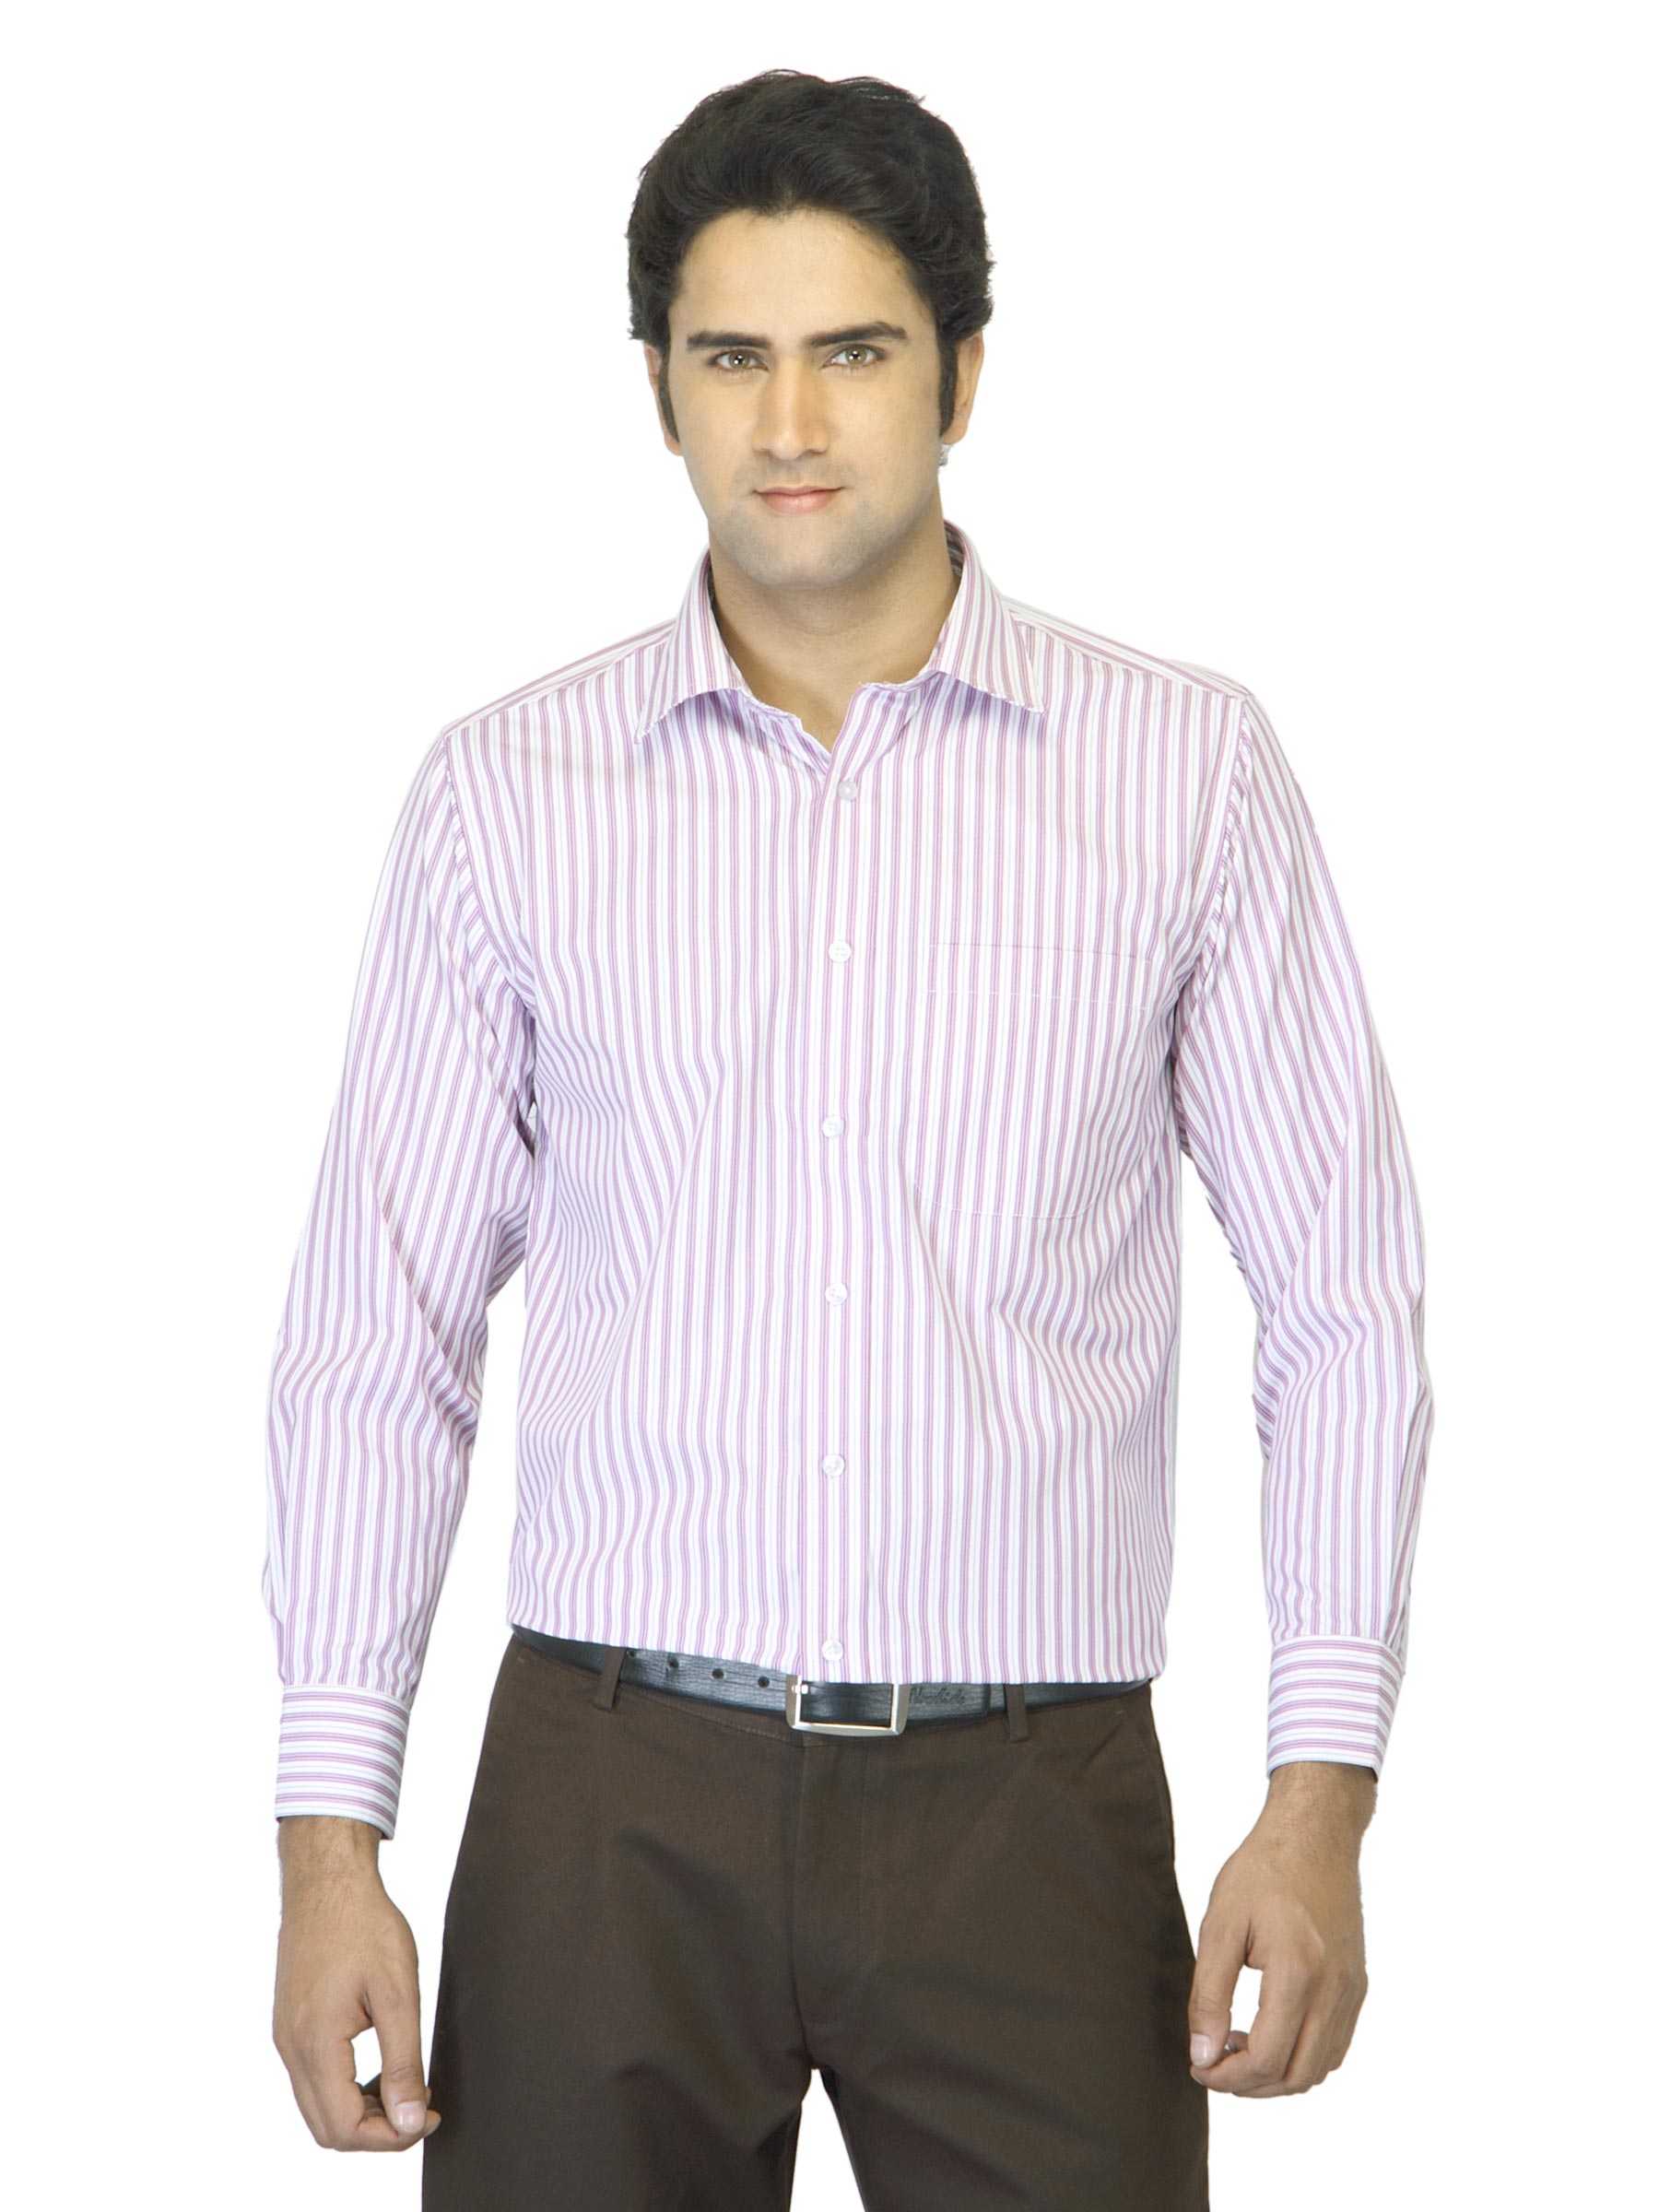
John Miller Men Striped Purple Shirt
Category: Apparel / Topwear / Shirts
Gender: Men
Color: Purple
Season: Summer 2012
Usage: Formal